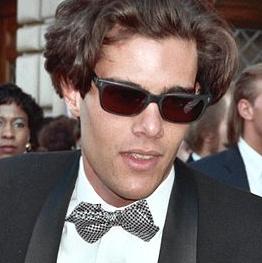
Age: 22